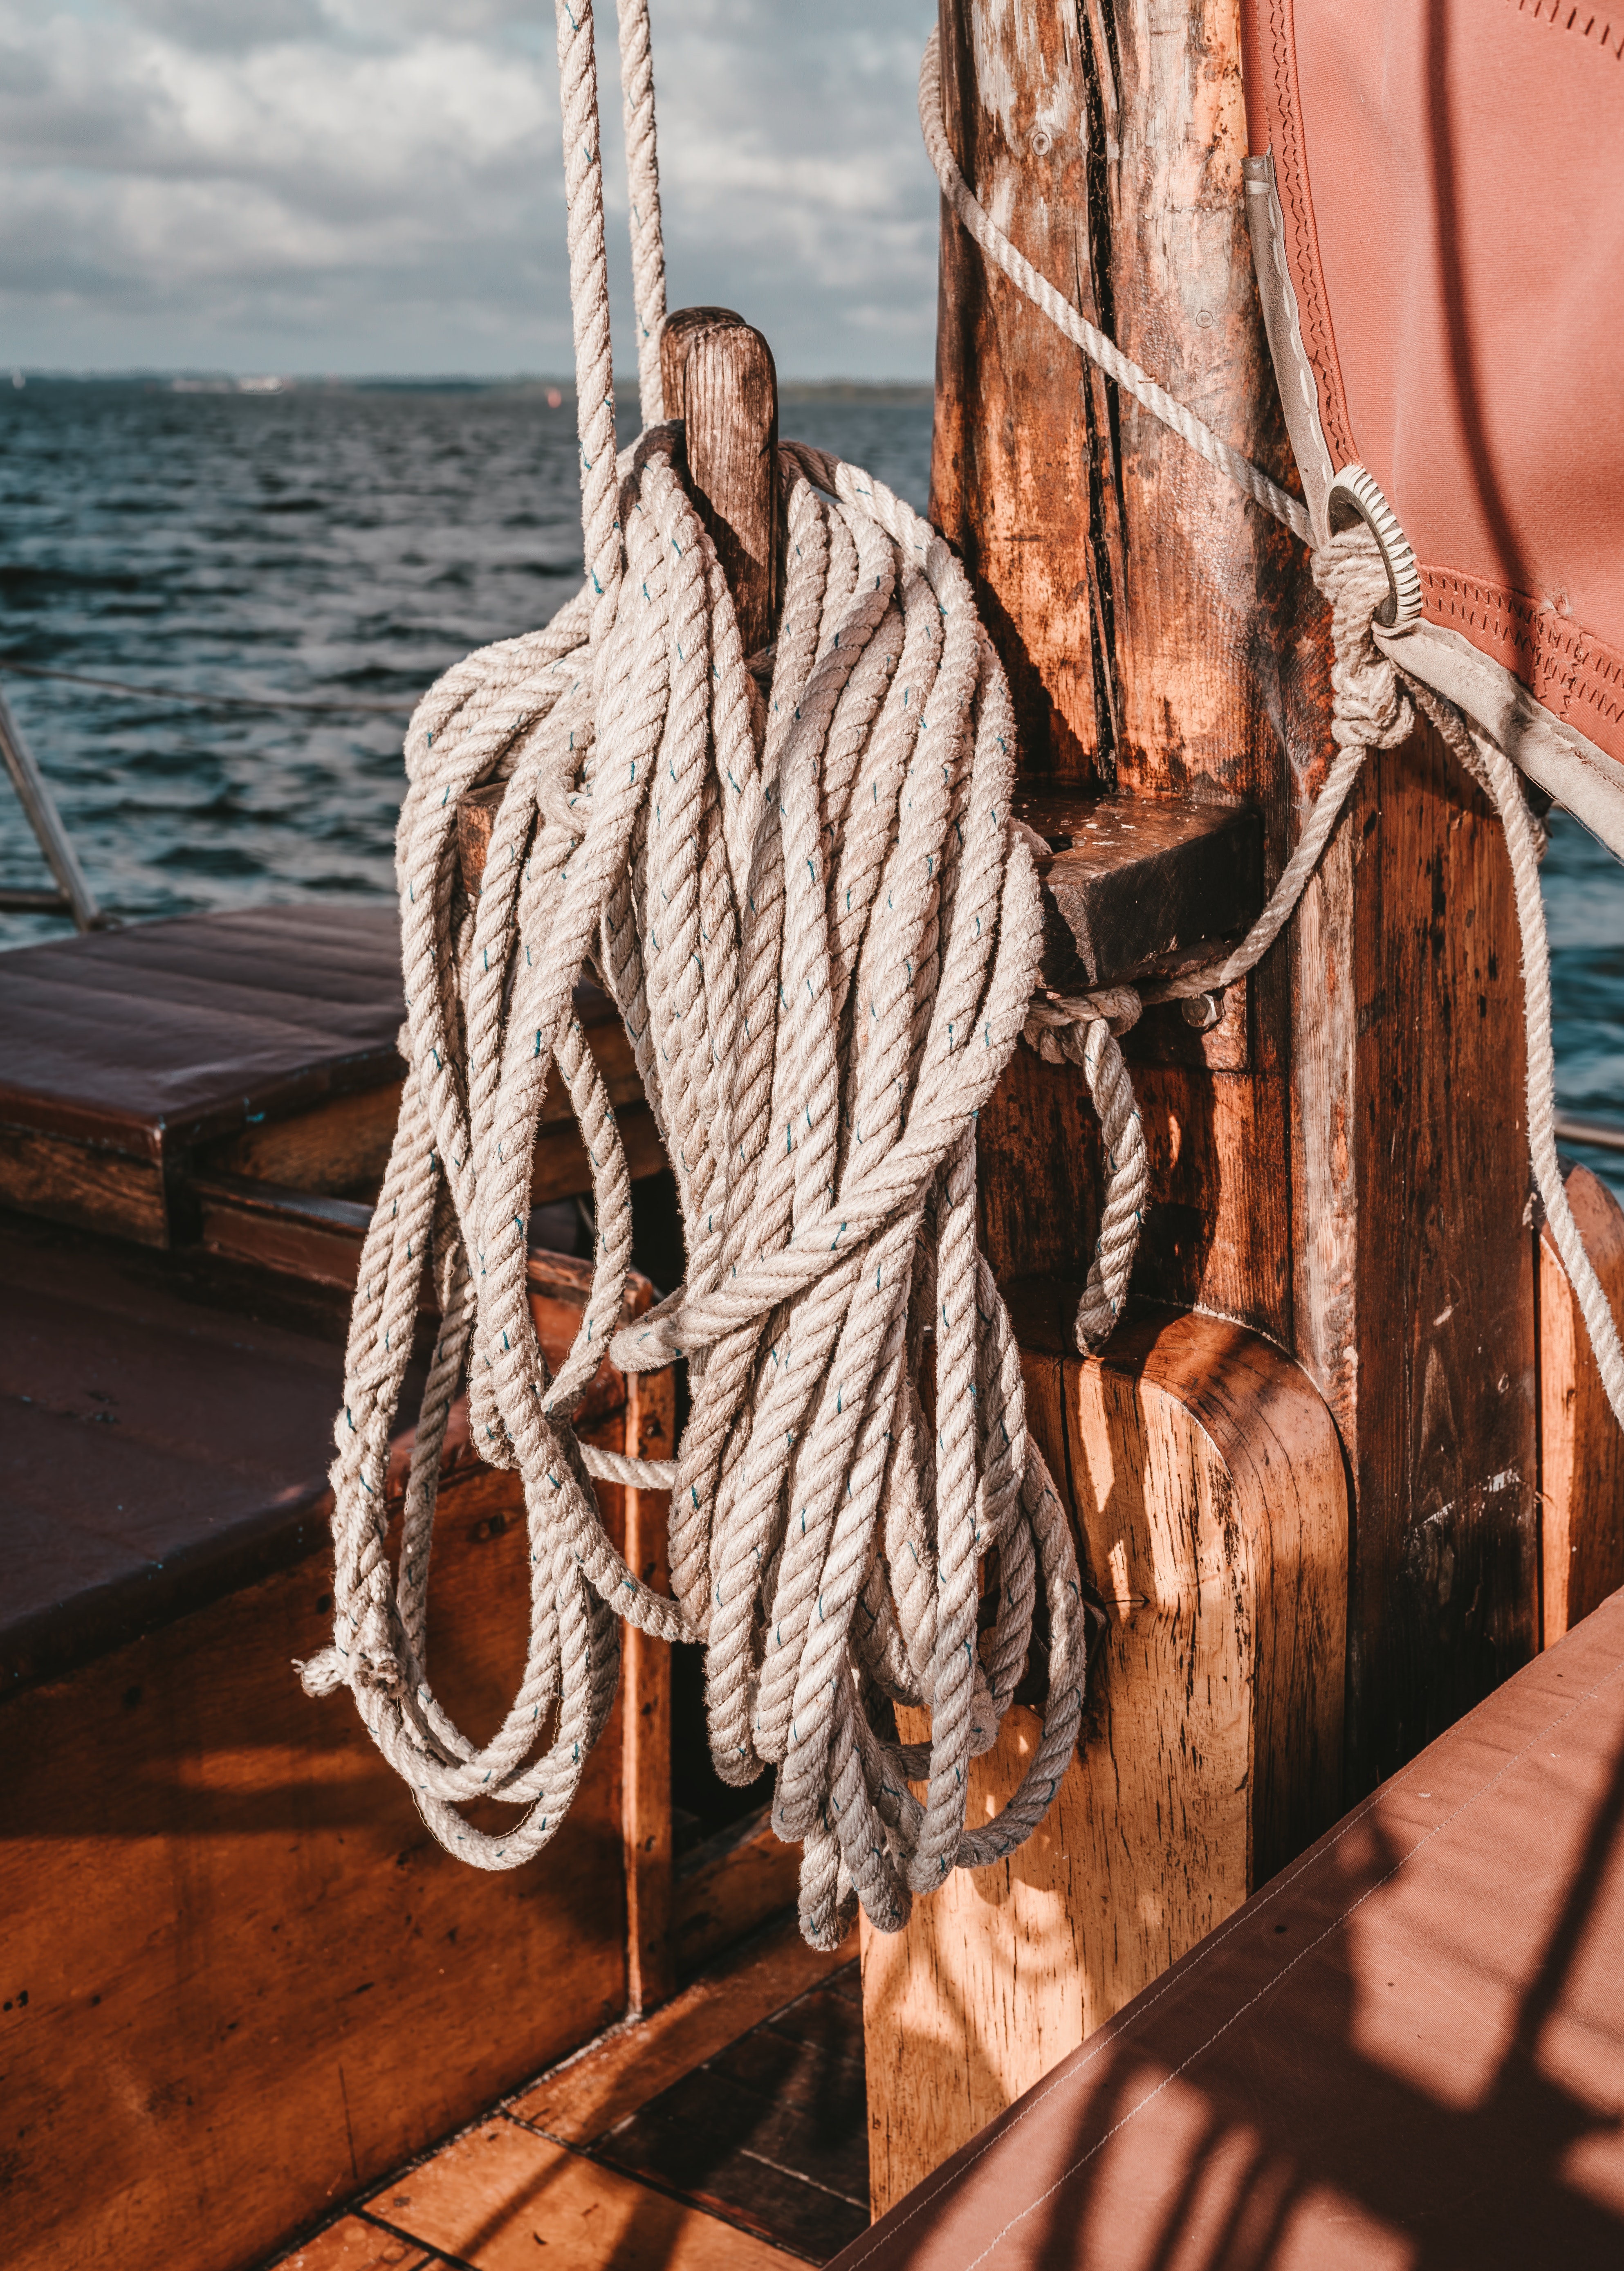
rope, wood, vehicle